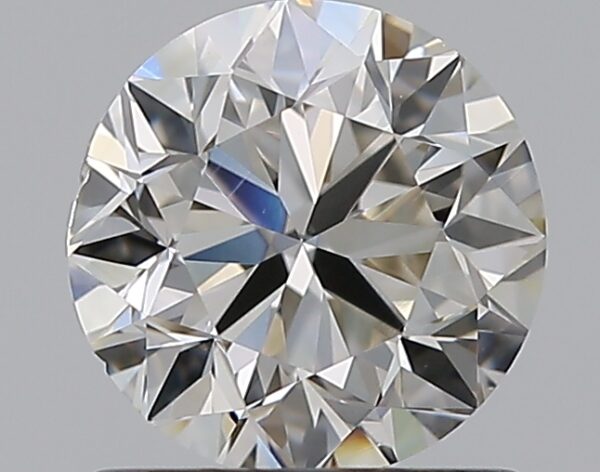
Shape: round
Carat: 1
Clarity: VS2
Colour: J
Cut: GD
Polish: EX
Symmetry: GD
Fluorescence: N
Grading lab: GIA
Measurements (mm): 6.15 x 6.23 x 4.02